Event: Nepal Earthquake
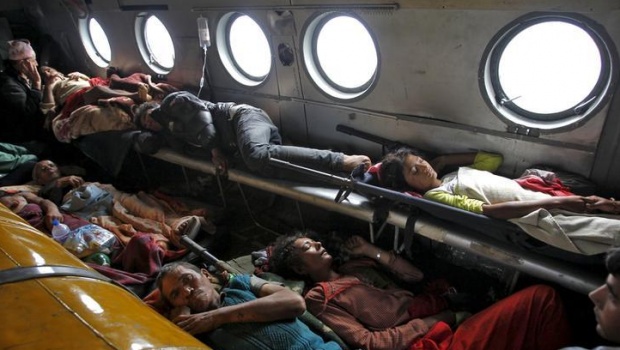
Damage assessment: no_damage